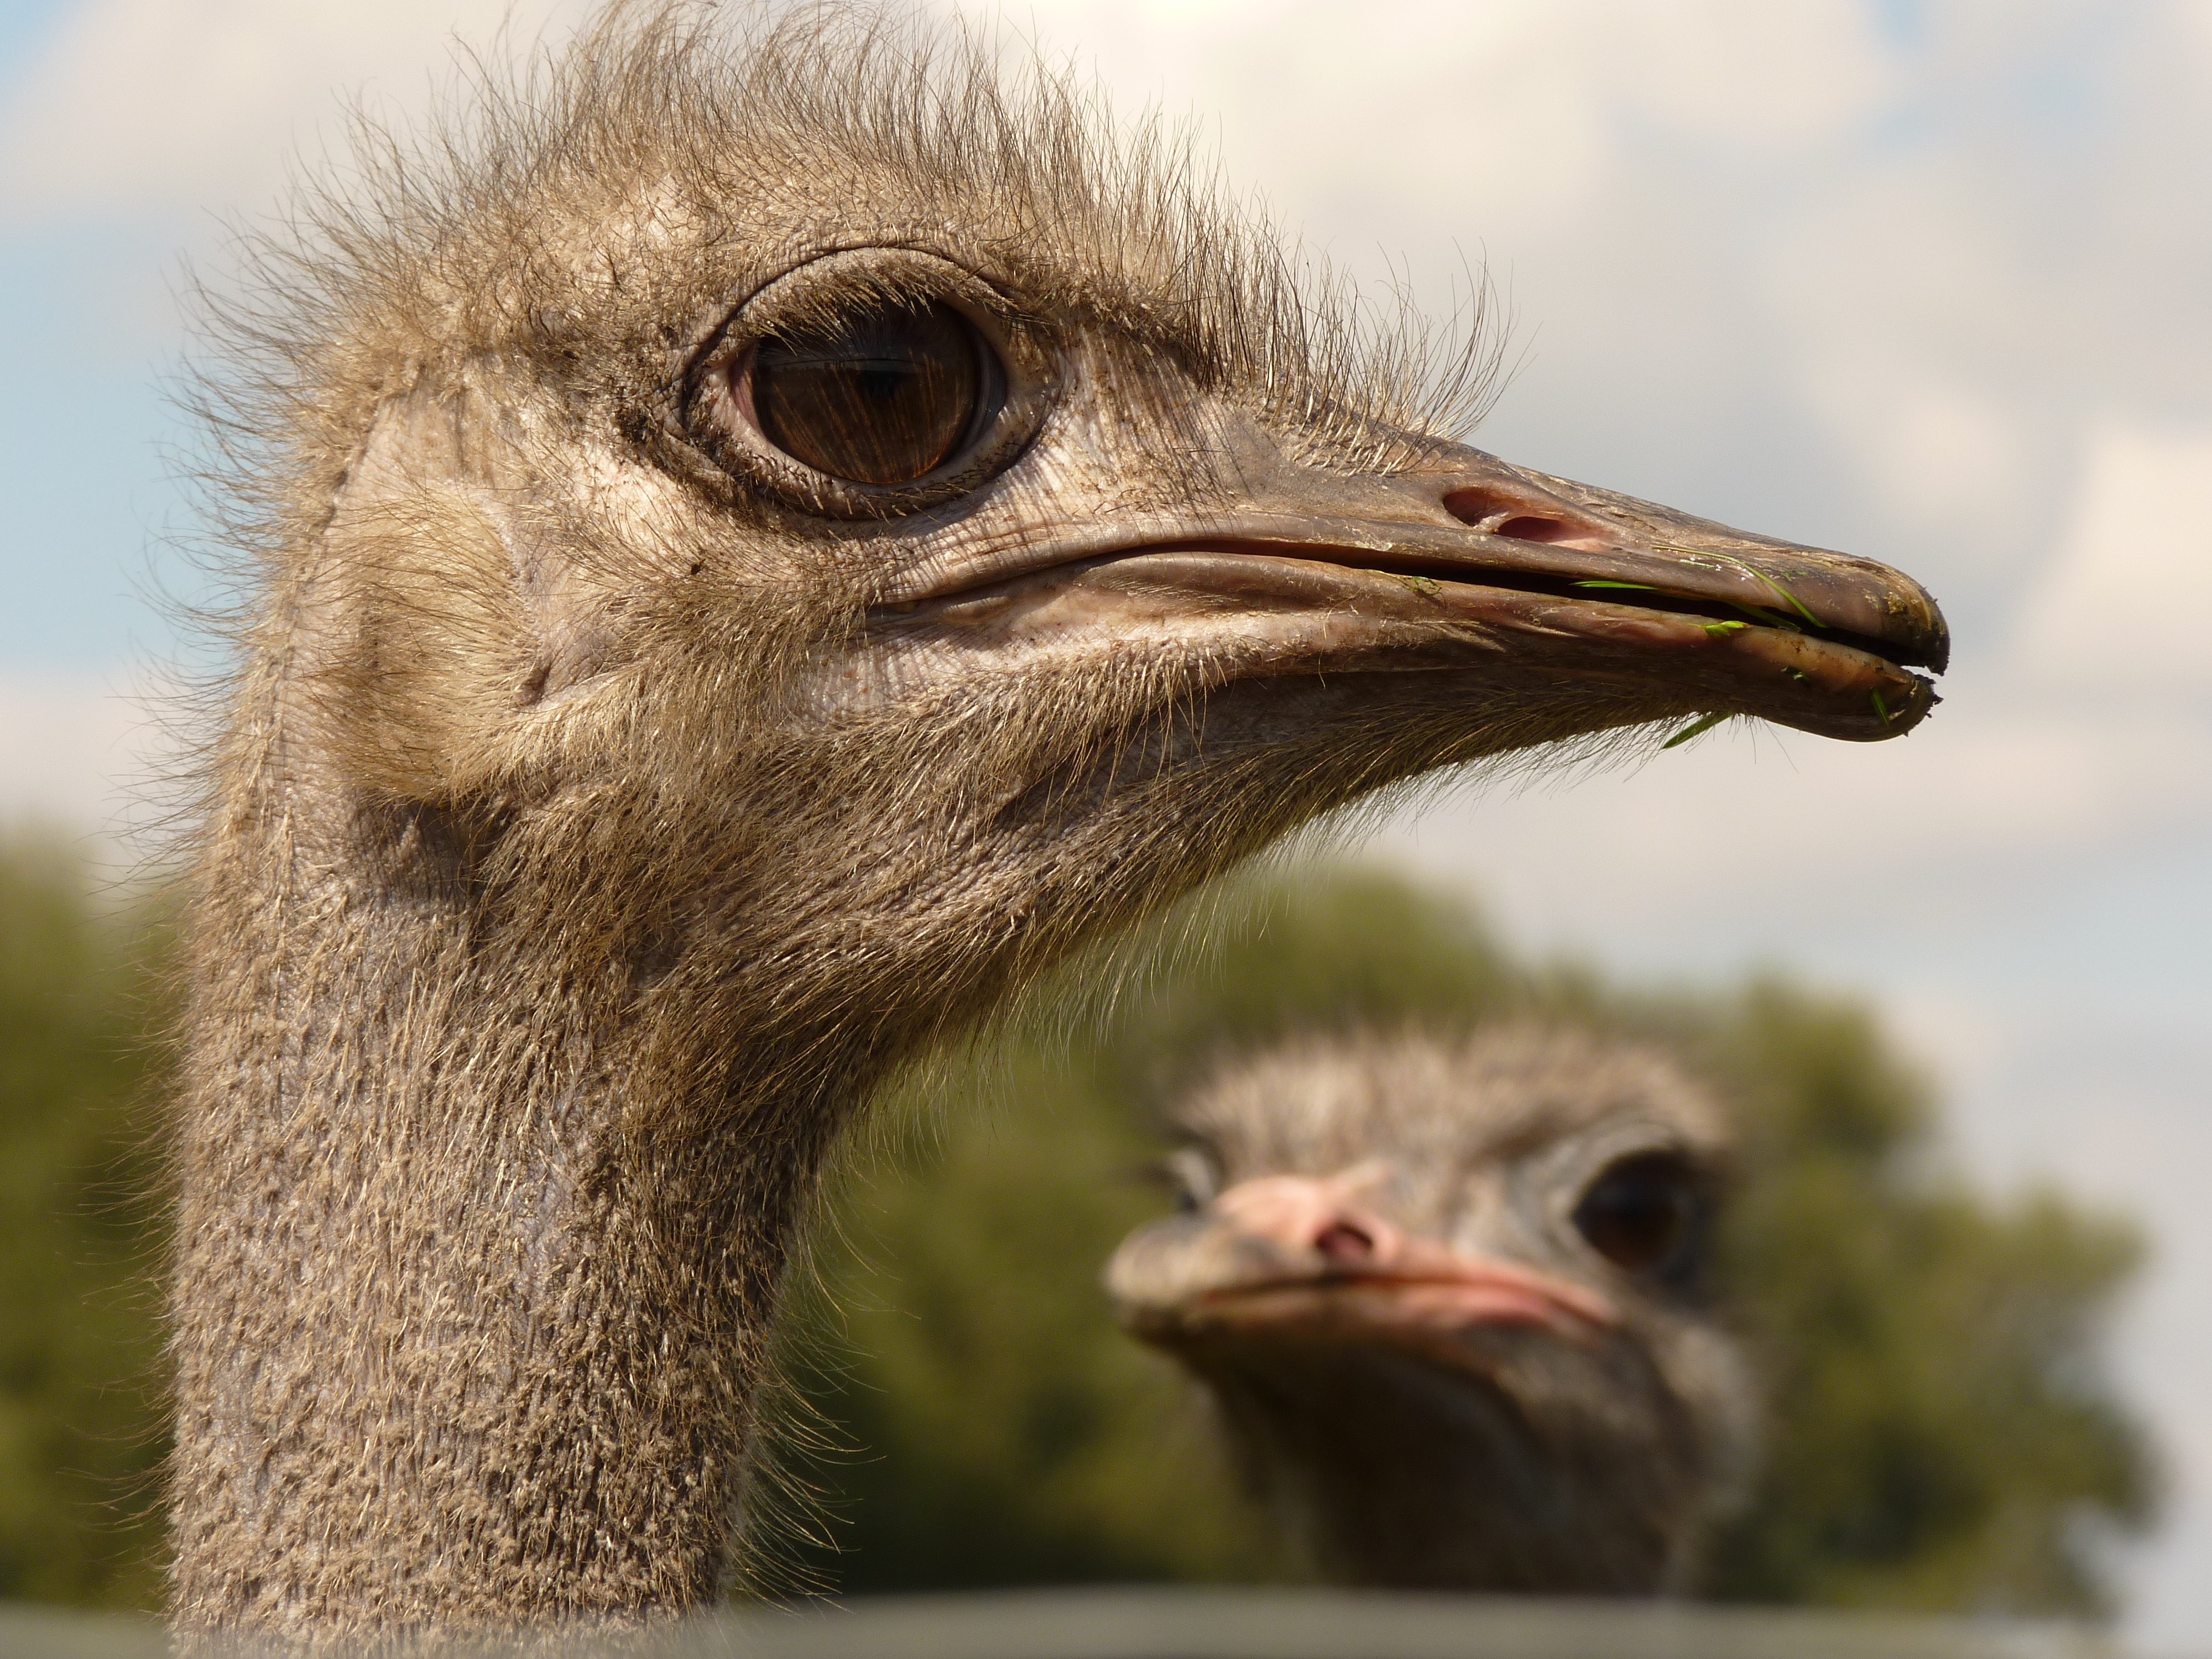
bird, animal, wildlife, bouquet, beak, ostrich, fauna, close up, emu, vertebrate, creature, ratite, flightless bird